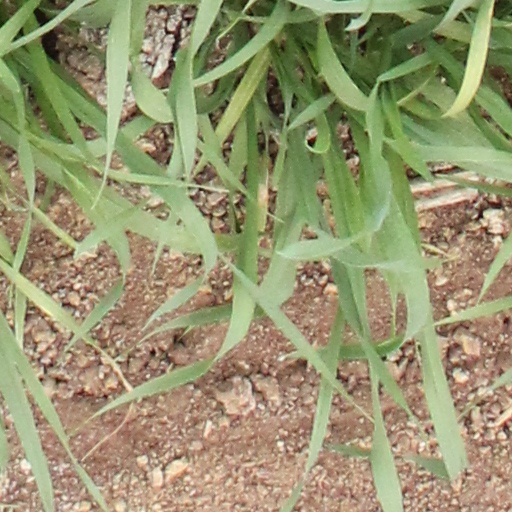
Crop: wheat